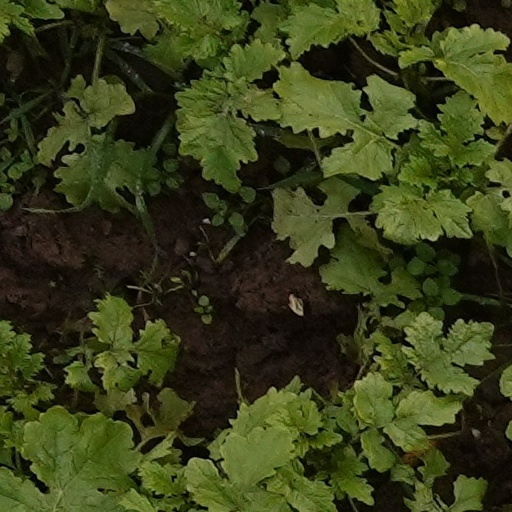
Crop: wheat